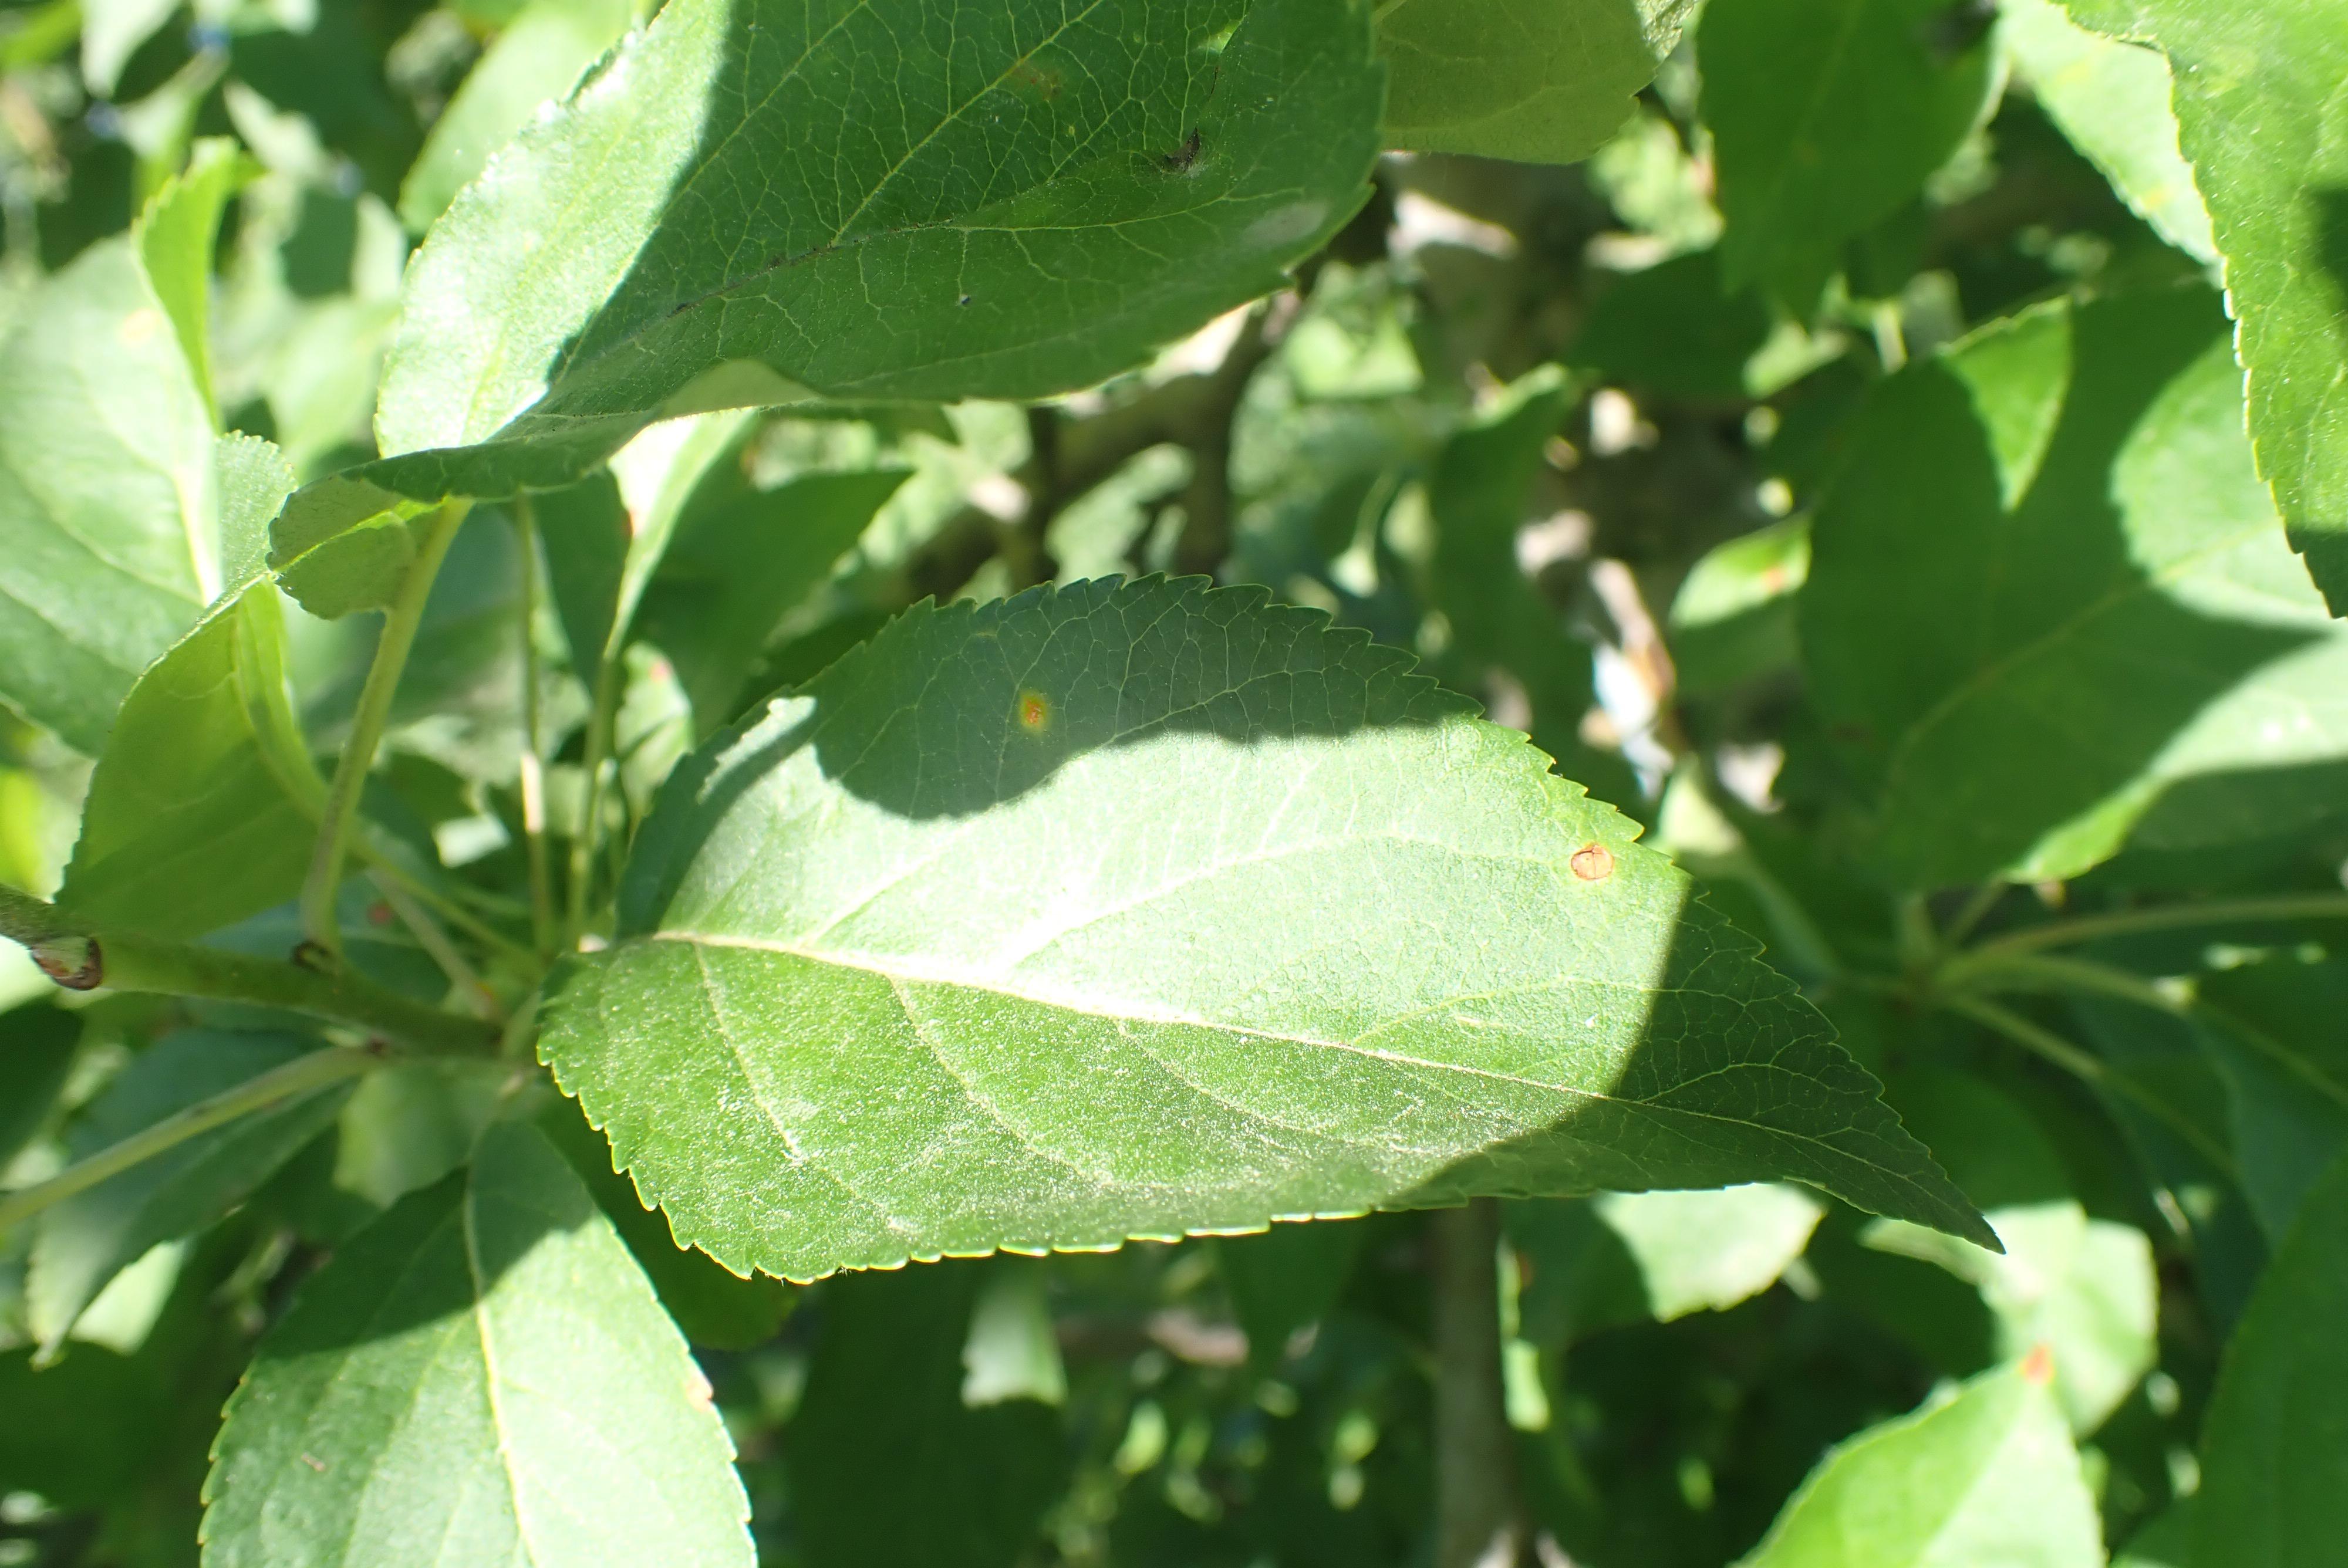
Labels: complex